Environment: lab
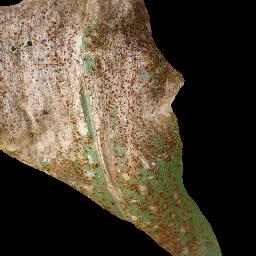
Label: common_rust